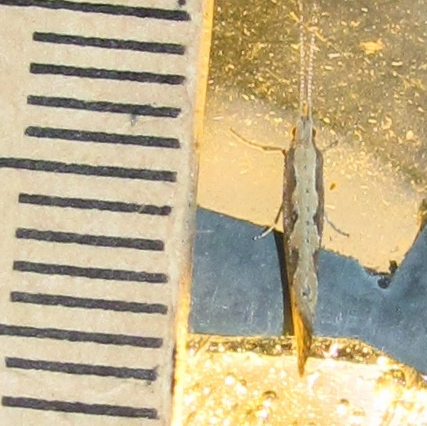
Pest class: diamondback_moth